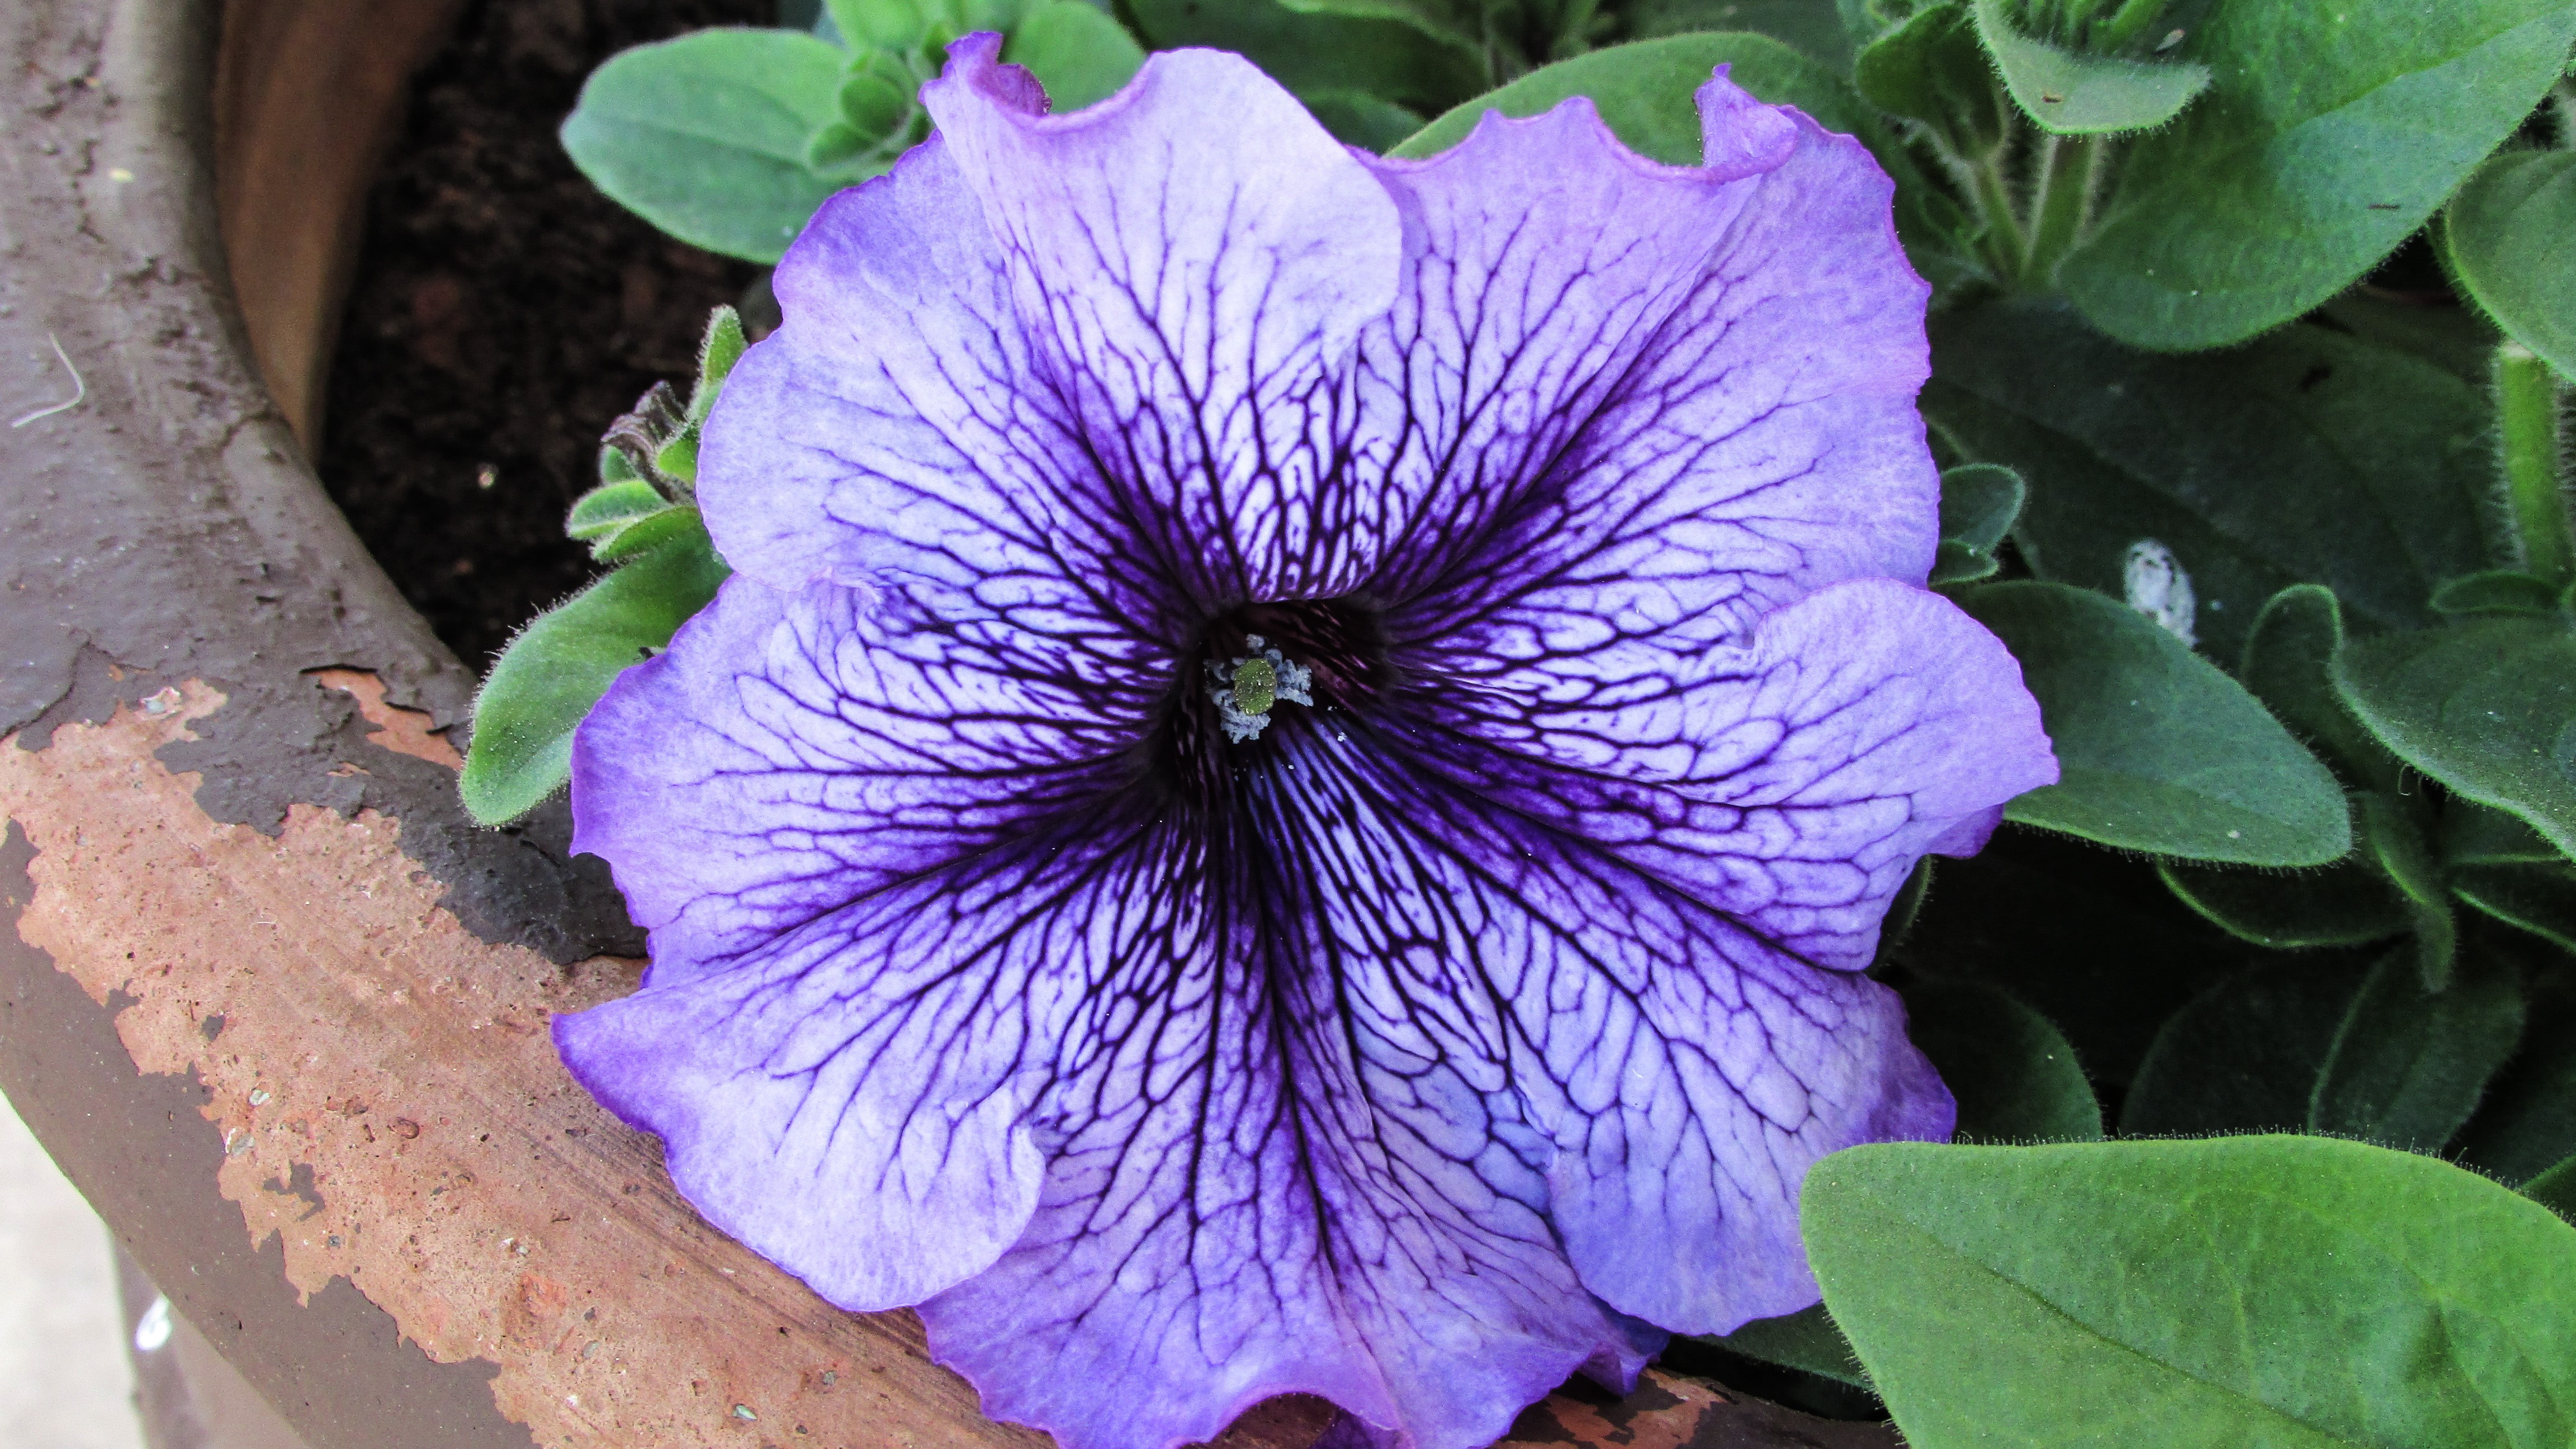
plant, flower, petal, colourful, square, botany, flora, eye, beautiful, viola, cyprus, paralimni, pansy, flowering plant, annual plant, land plant, violet family